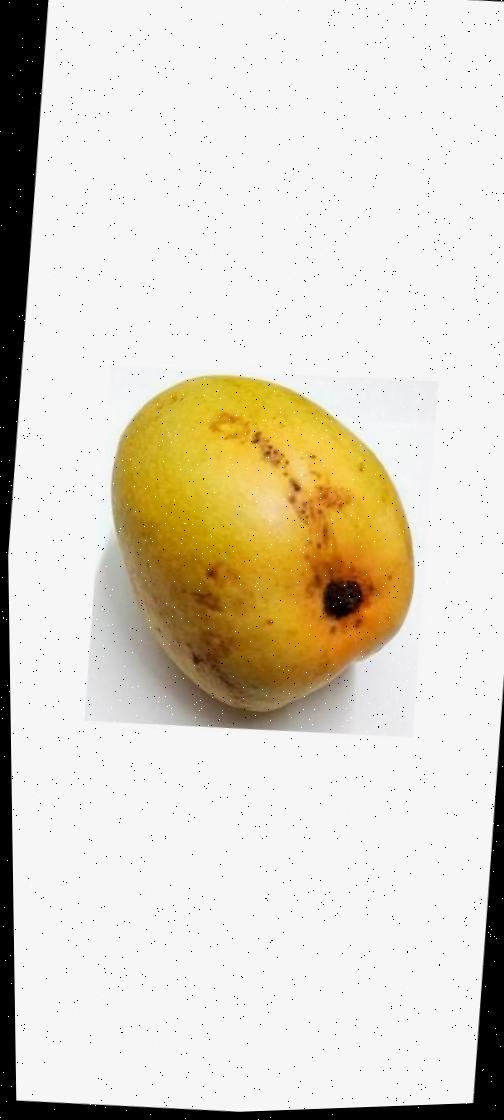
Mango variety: Bari-11